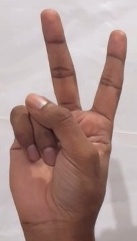
ASL sign: 2